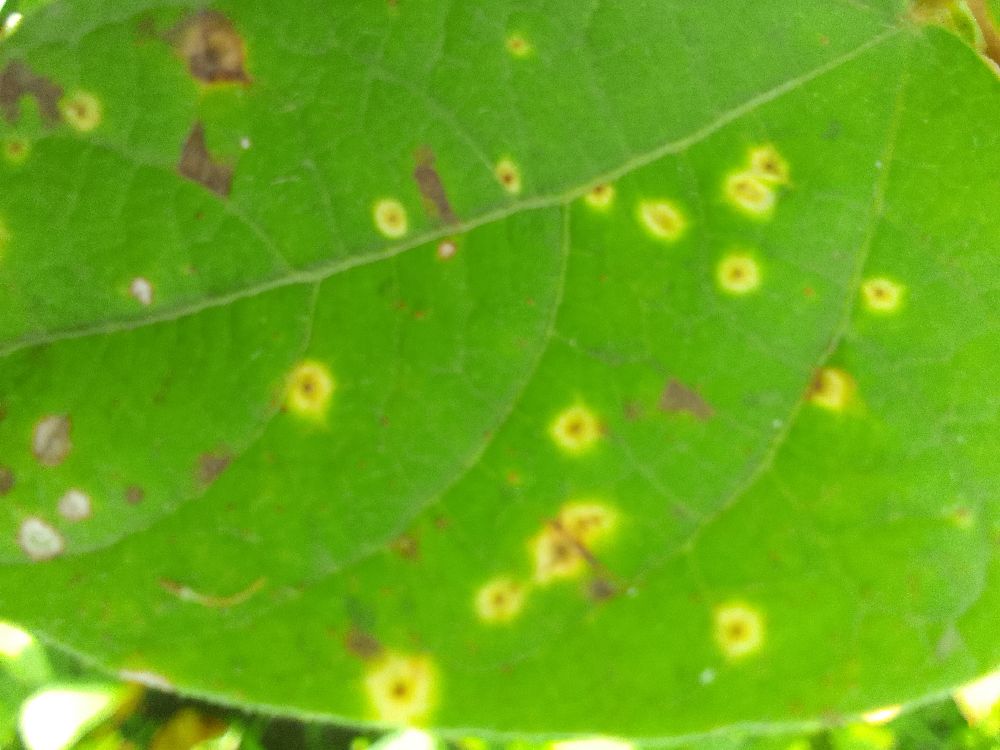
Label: rust